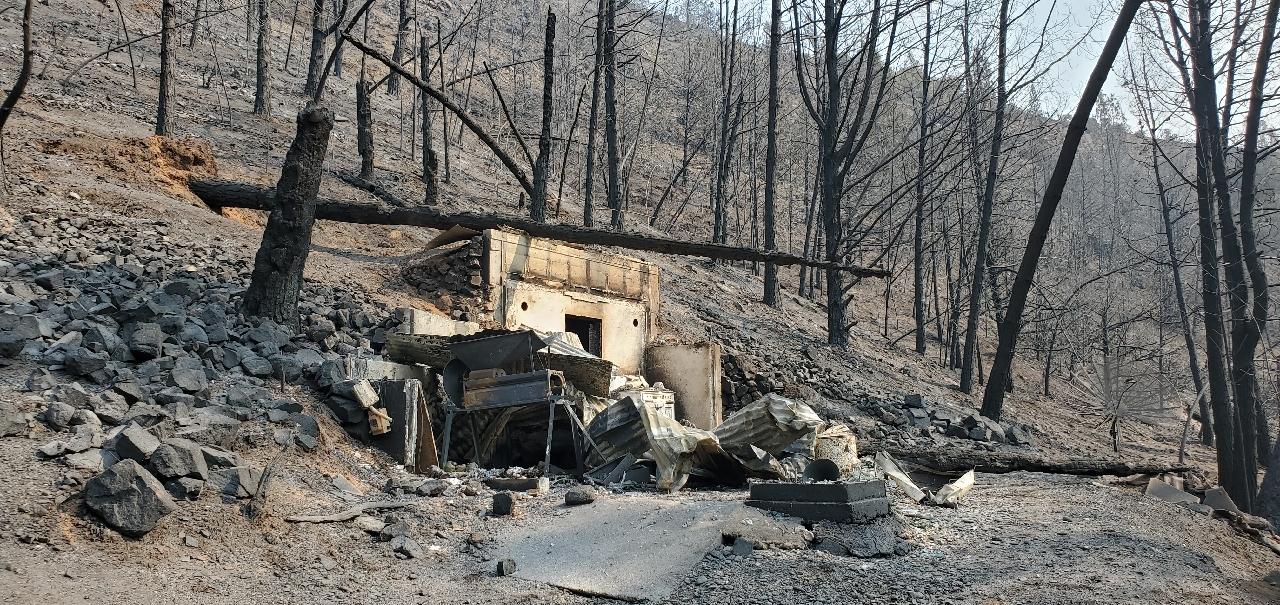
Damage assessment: destroyed